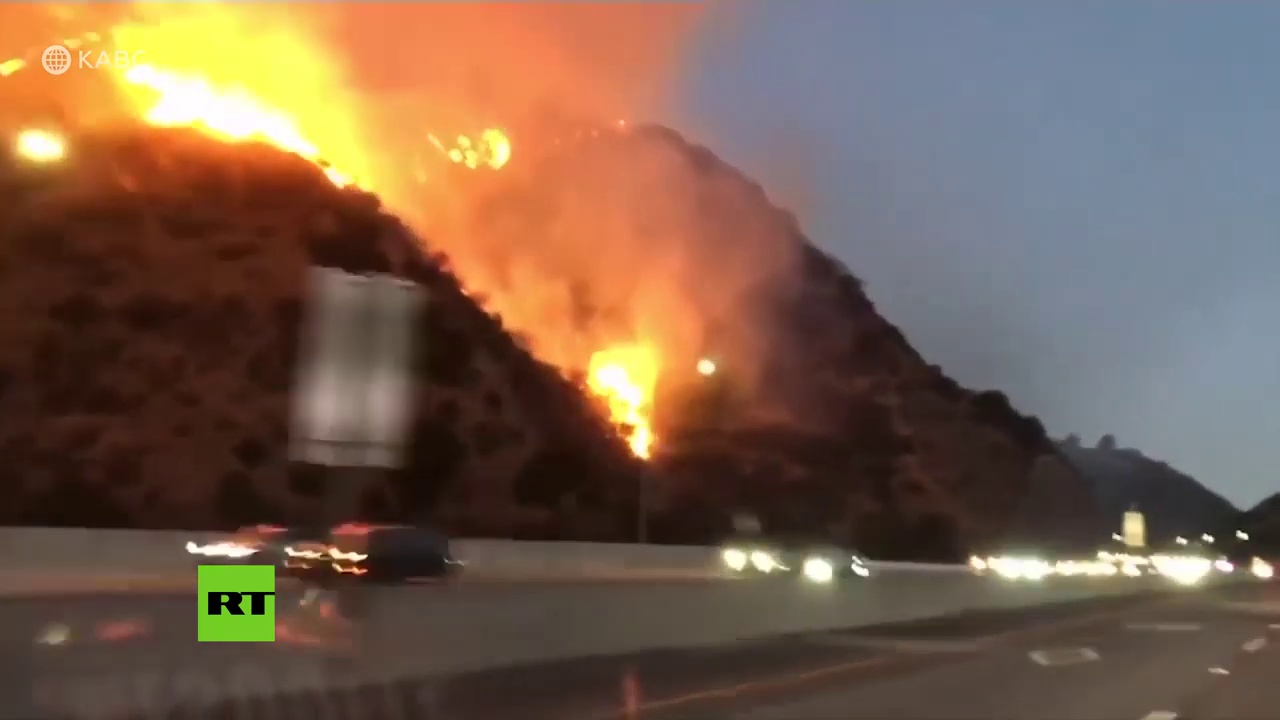
Fire: yes
Smoke: yes